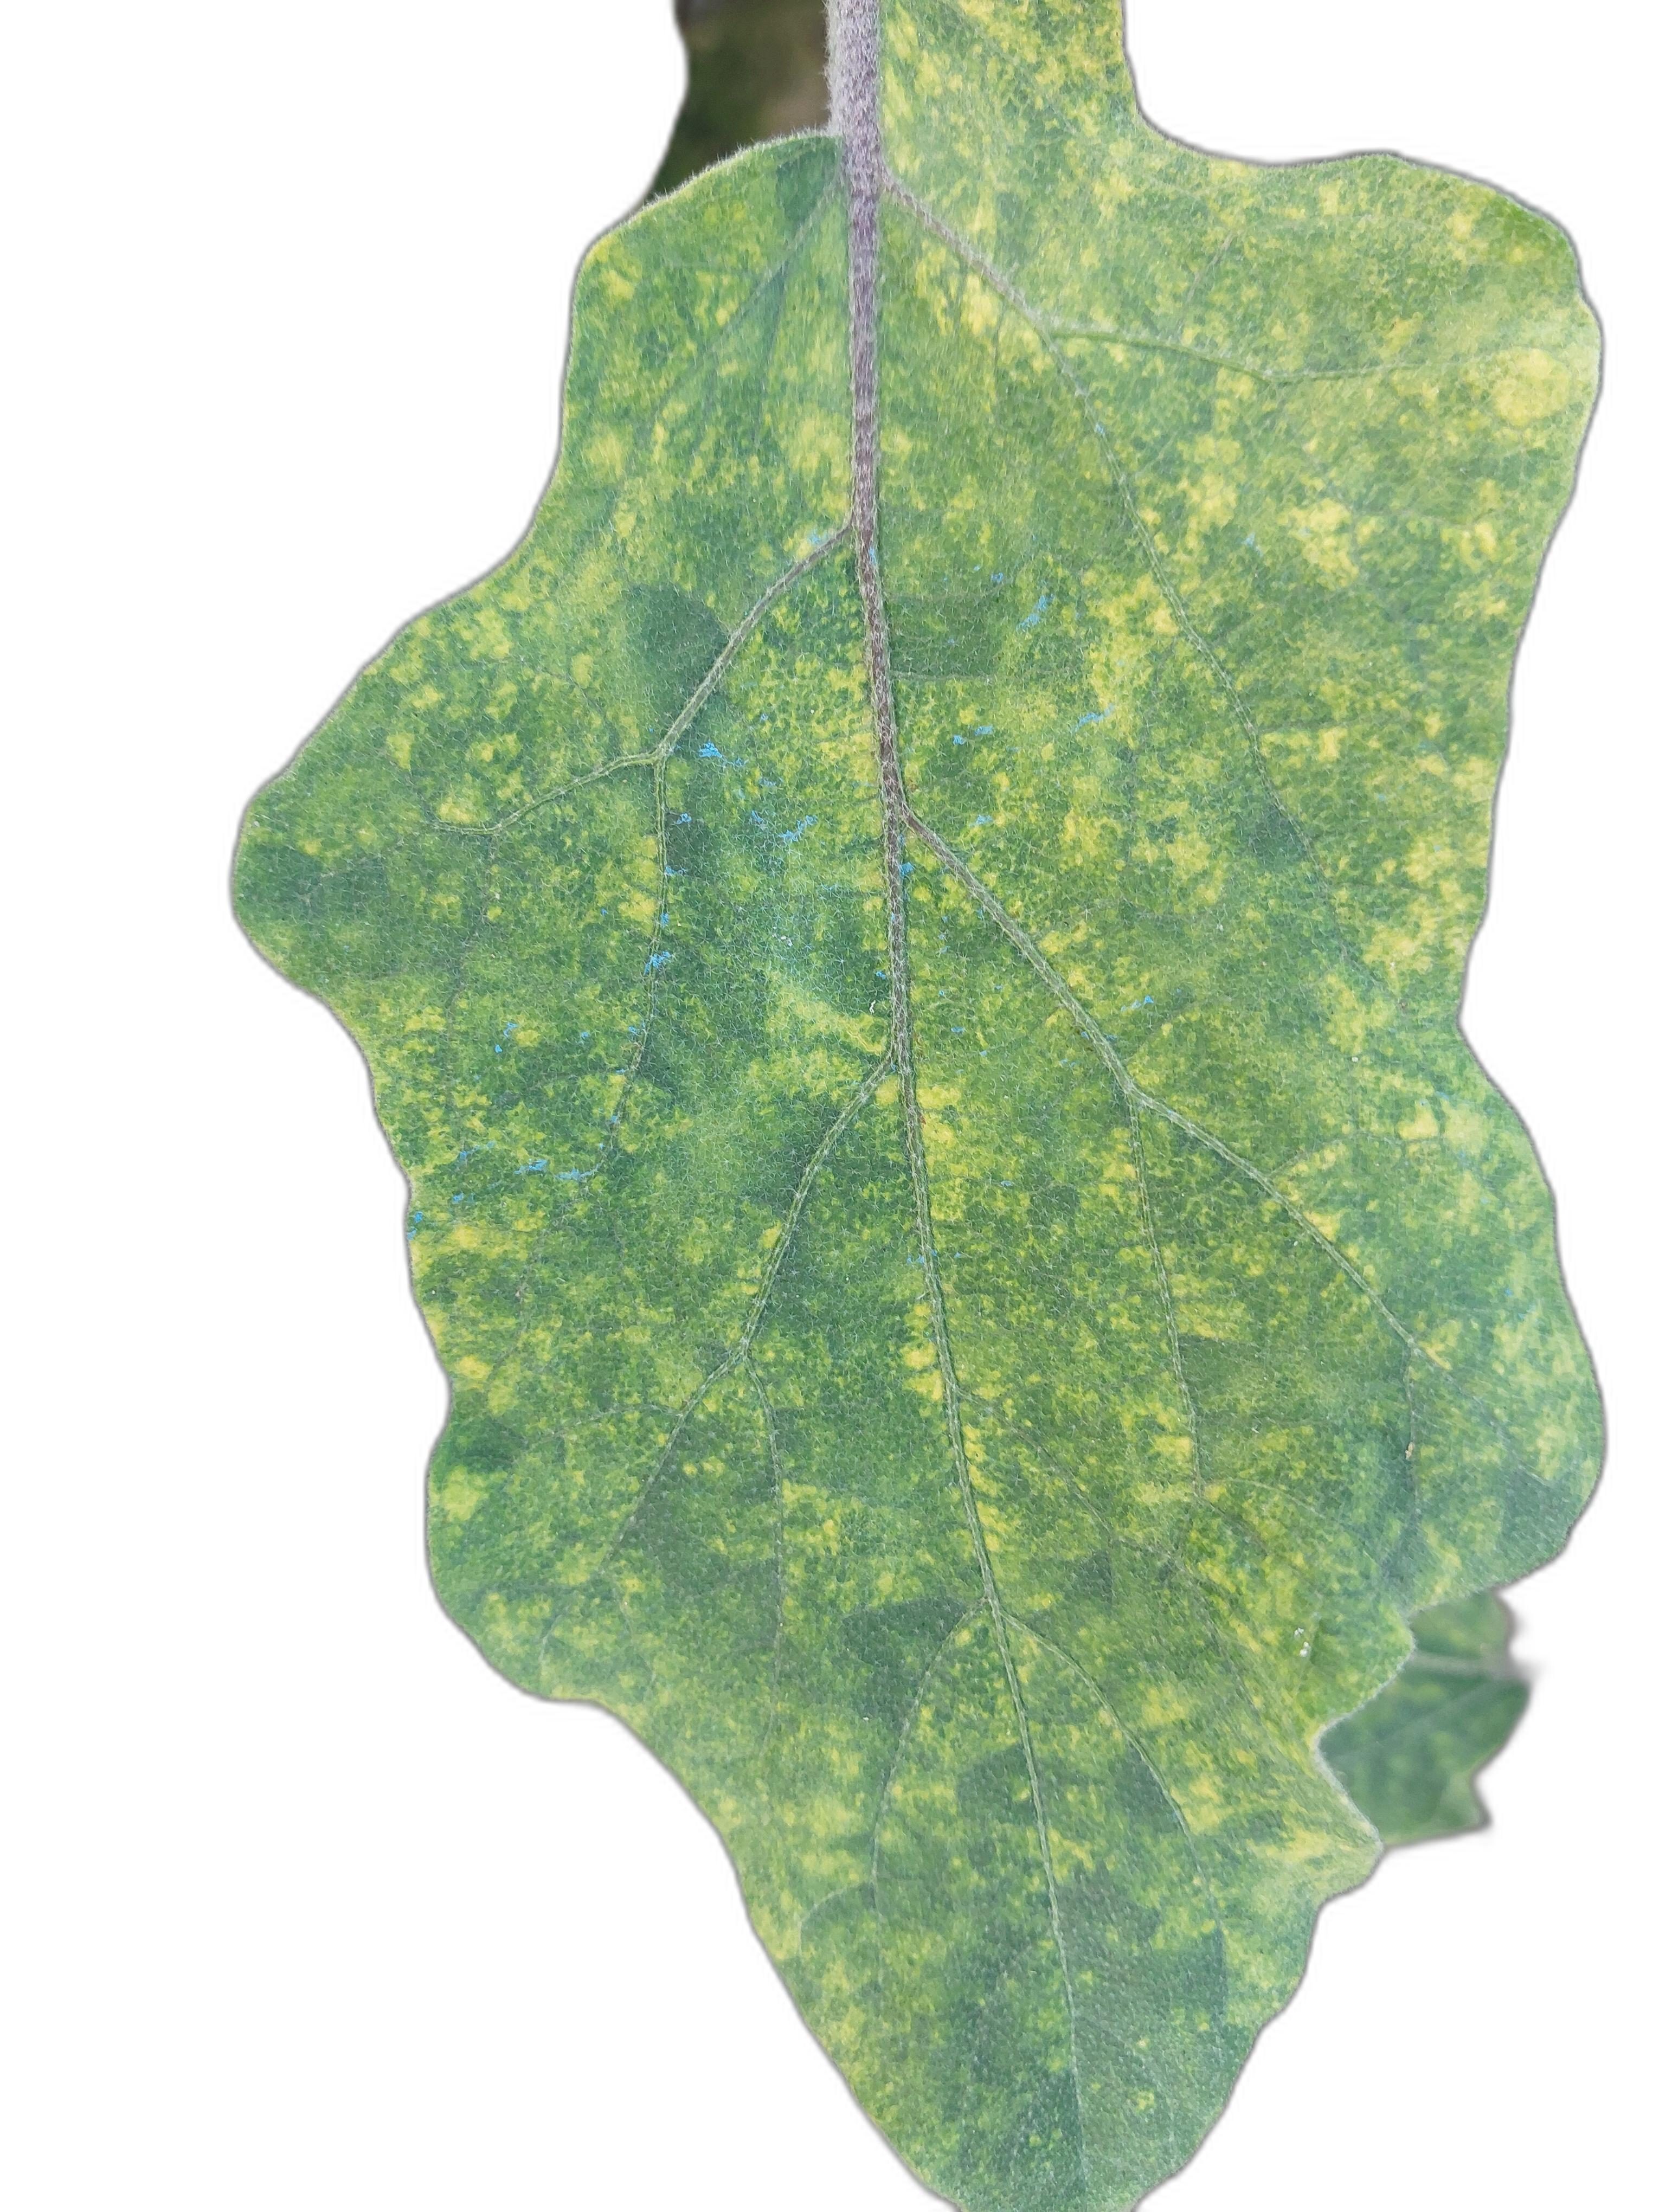
Label: Mosaic Virus Disease